Verbum nobile

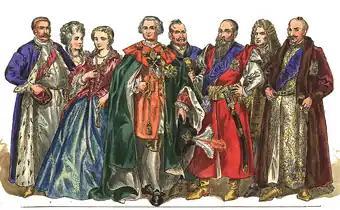
Polish magnates (1697-1795) painting by Jan Matejko, circa 1893

Verbum nobile (The Word of a nobleman) is a one-act comic opera by Polish national composer Stanisław Moniuszko written to a libretto by , and set in 18th century Poland before foreign partitions of the country. It was first performed at the Teatr Wielki, Warsaw, on 1 January 1861 to instant popularity.